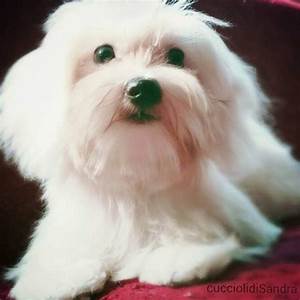
Label: dog